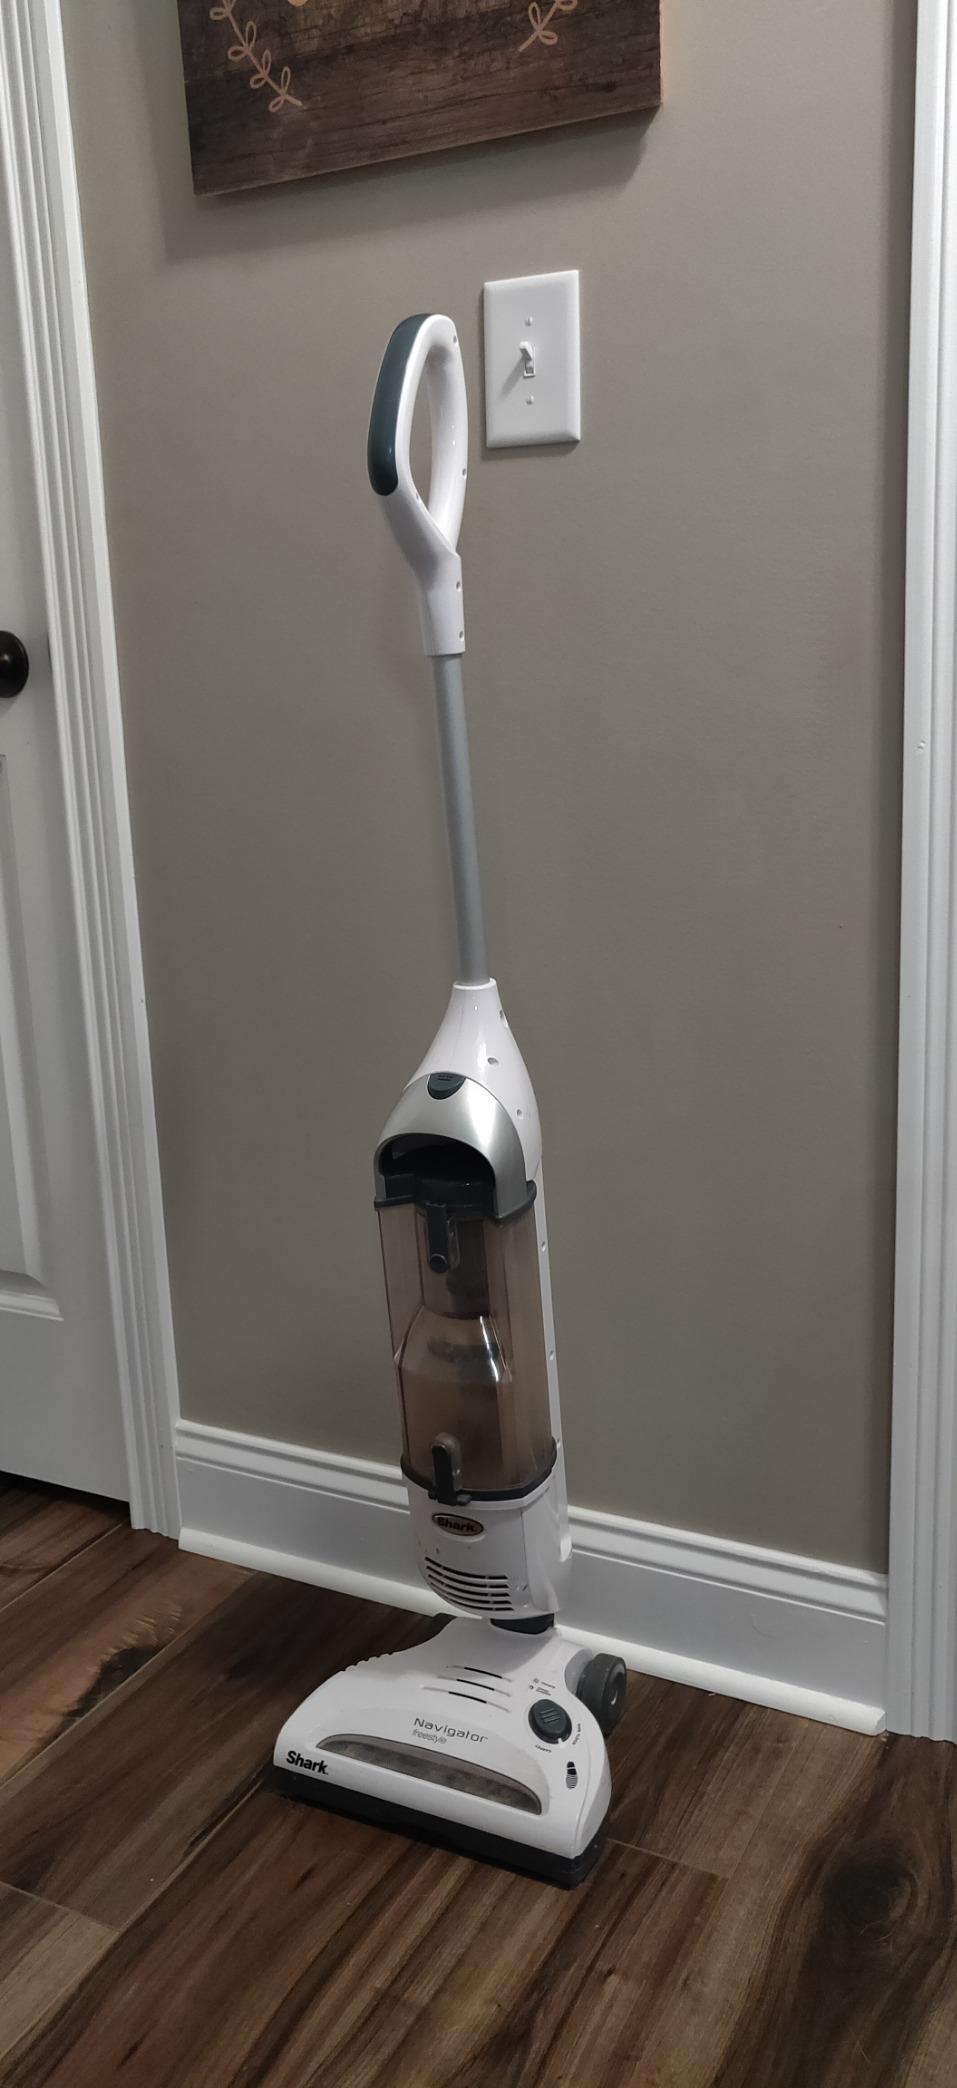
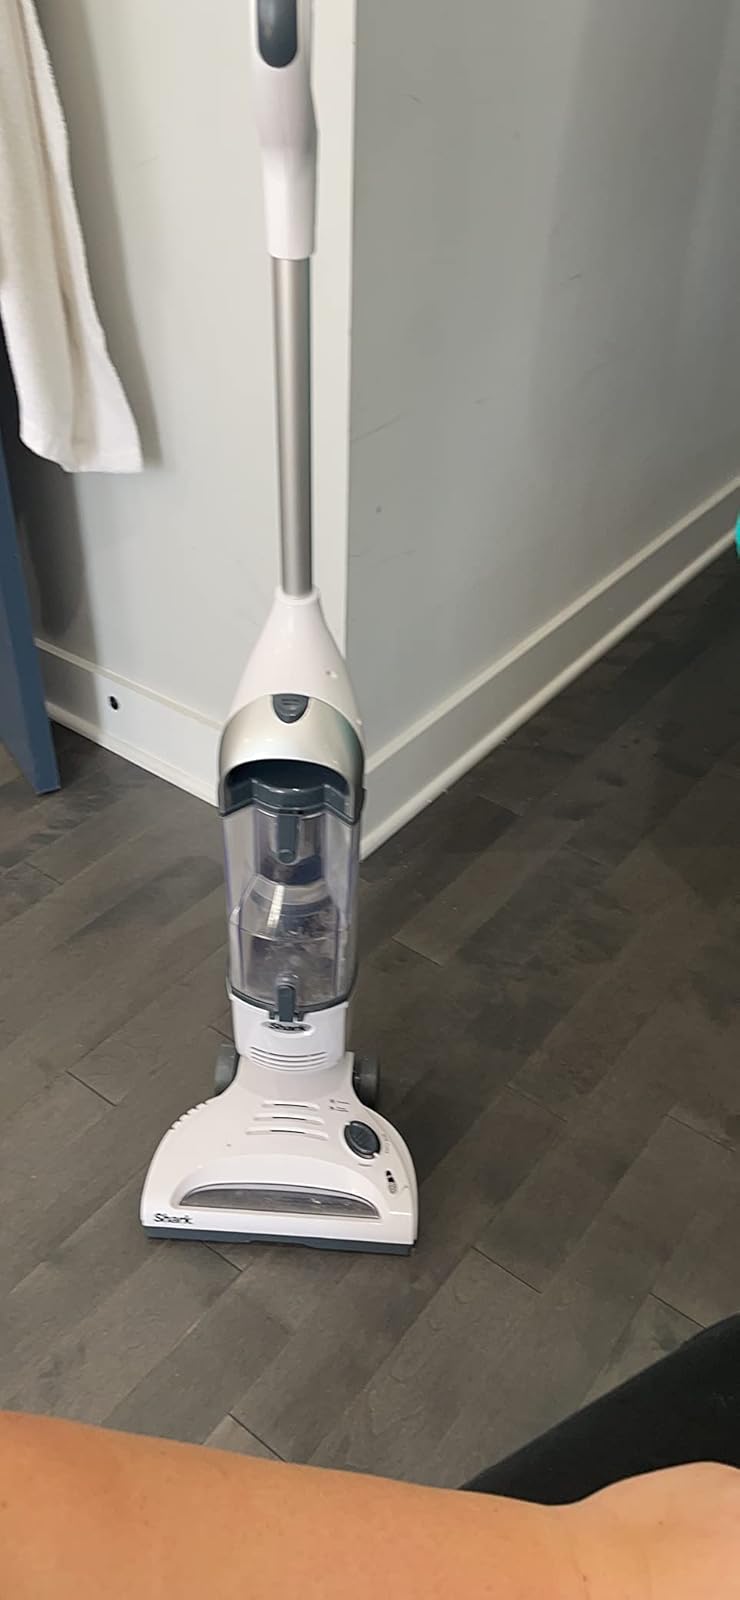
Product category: items_vacuum
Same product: yes